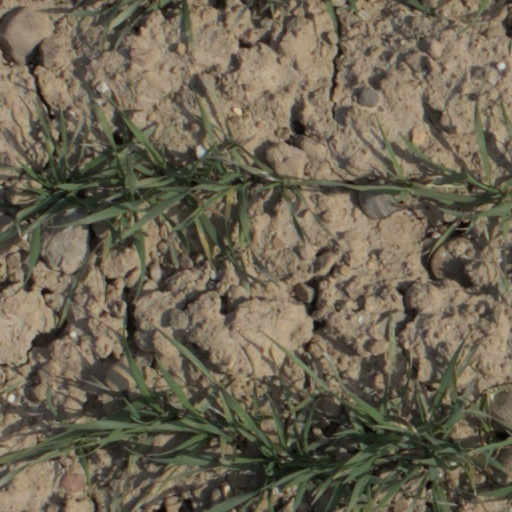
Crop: wheat